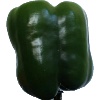
Label: Pepper Green 1